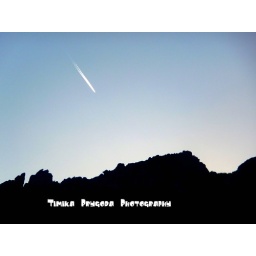
Can we pretend airplanes in the night sky like shooting stars